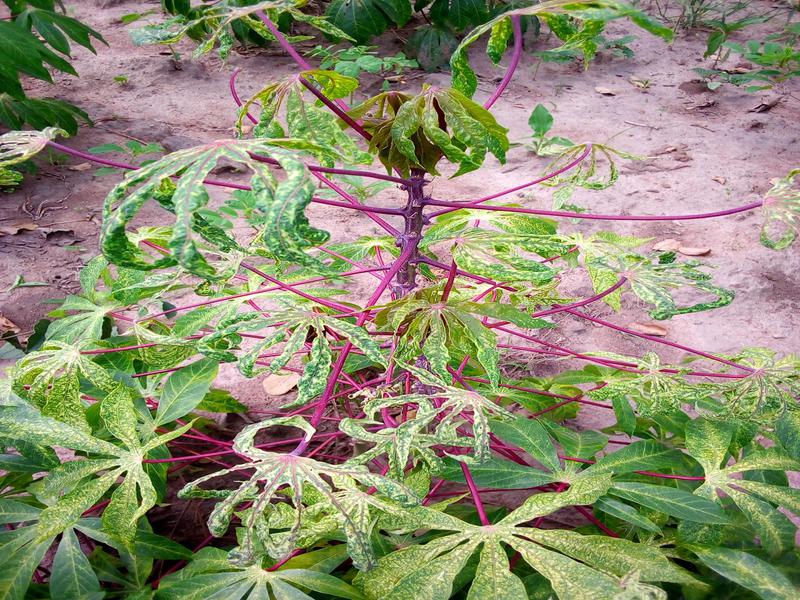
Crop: cassava
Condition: green_mottle